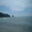
Label: sea